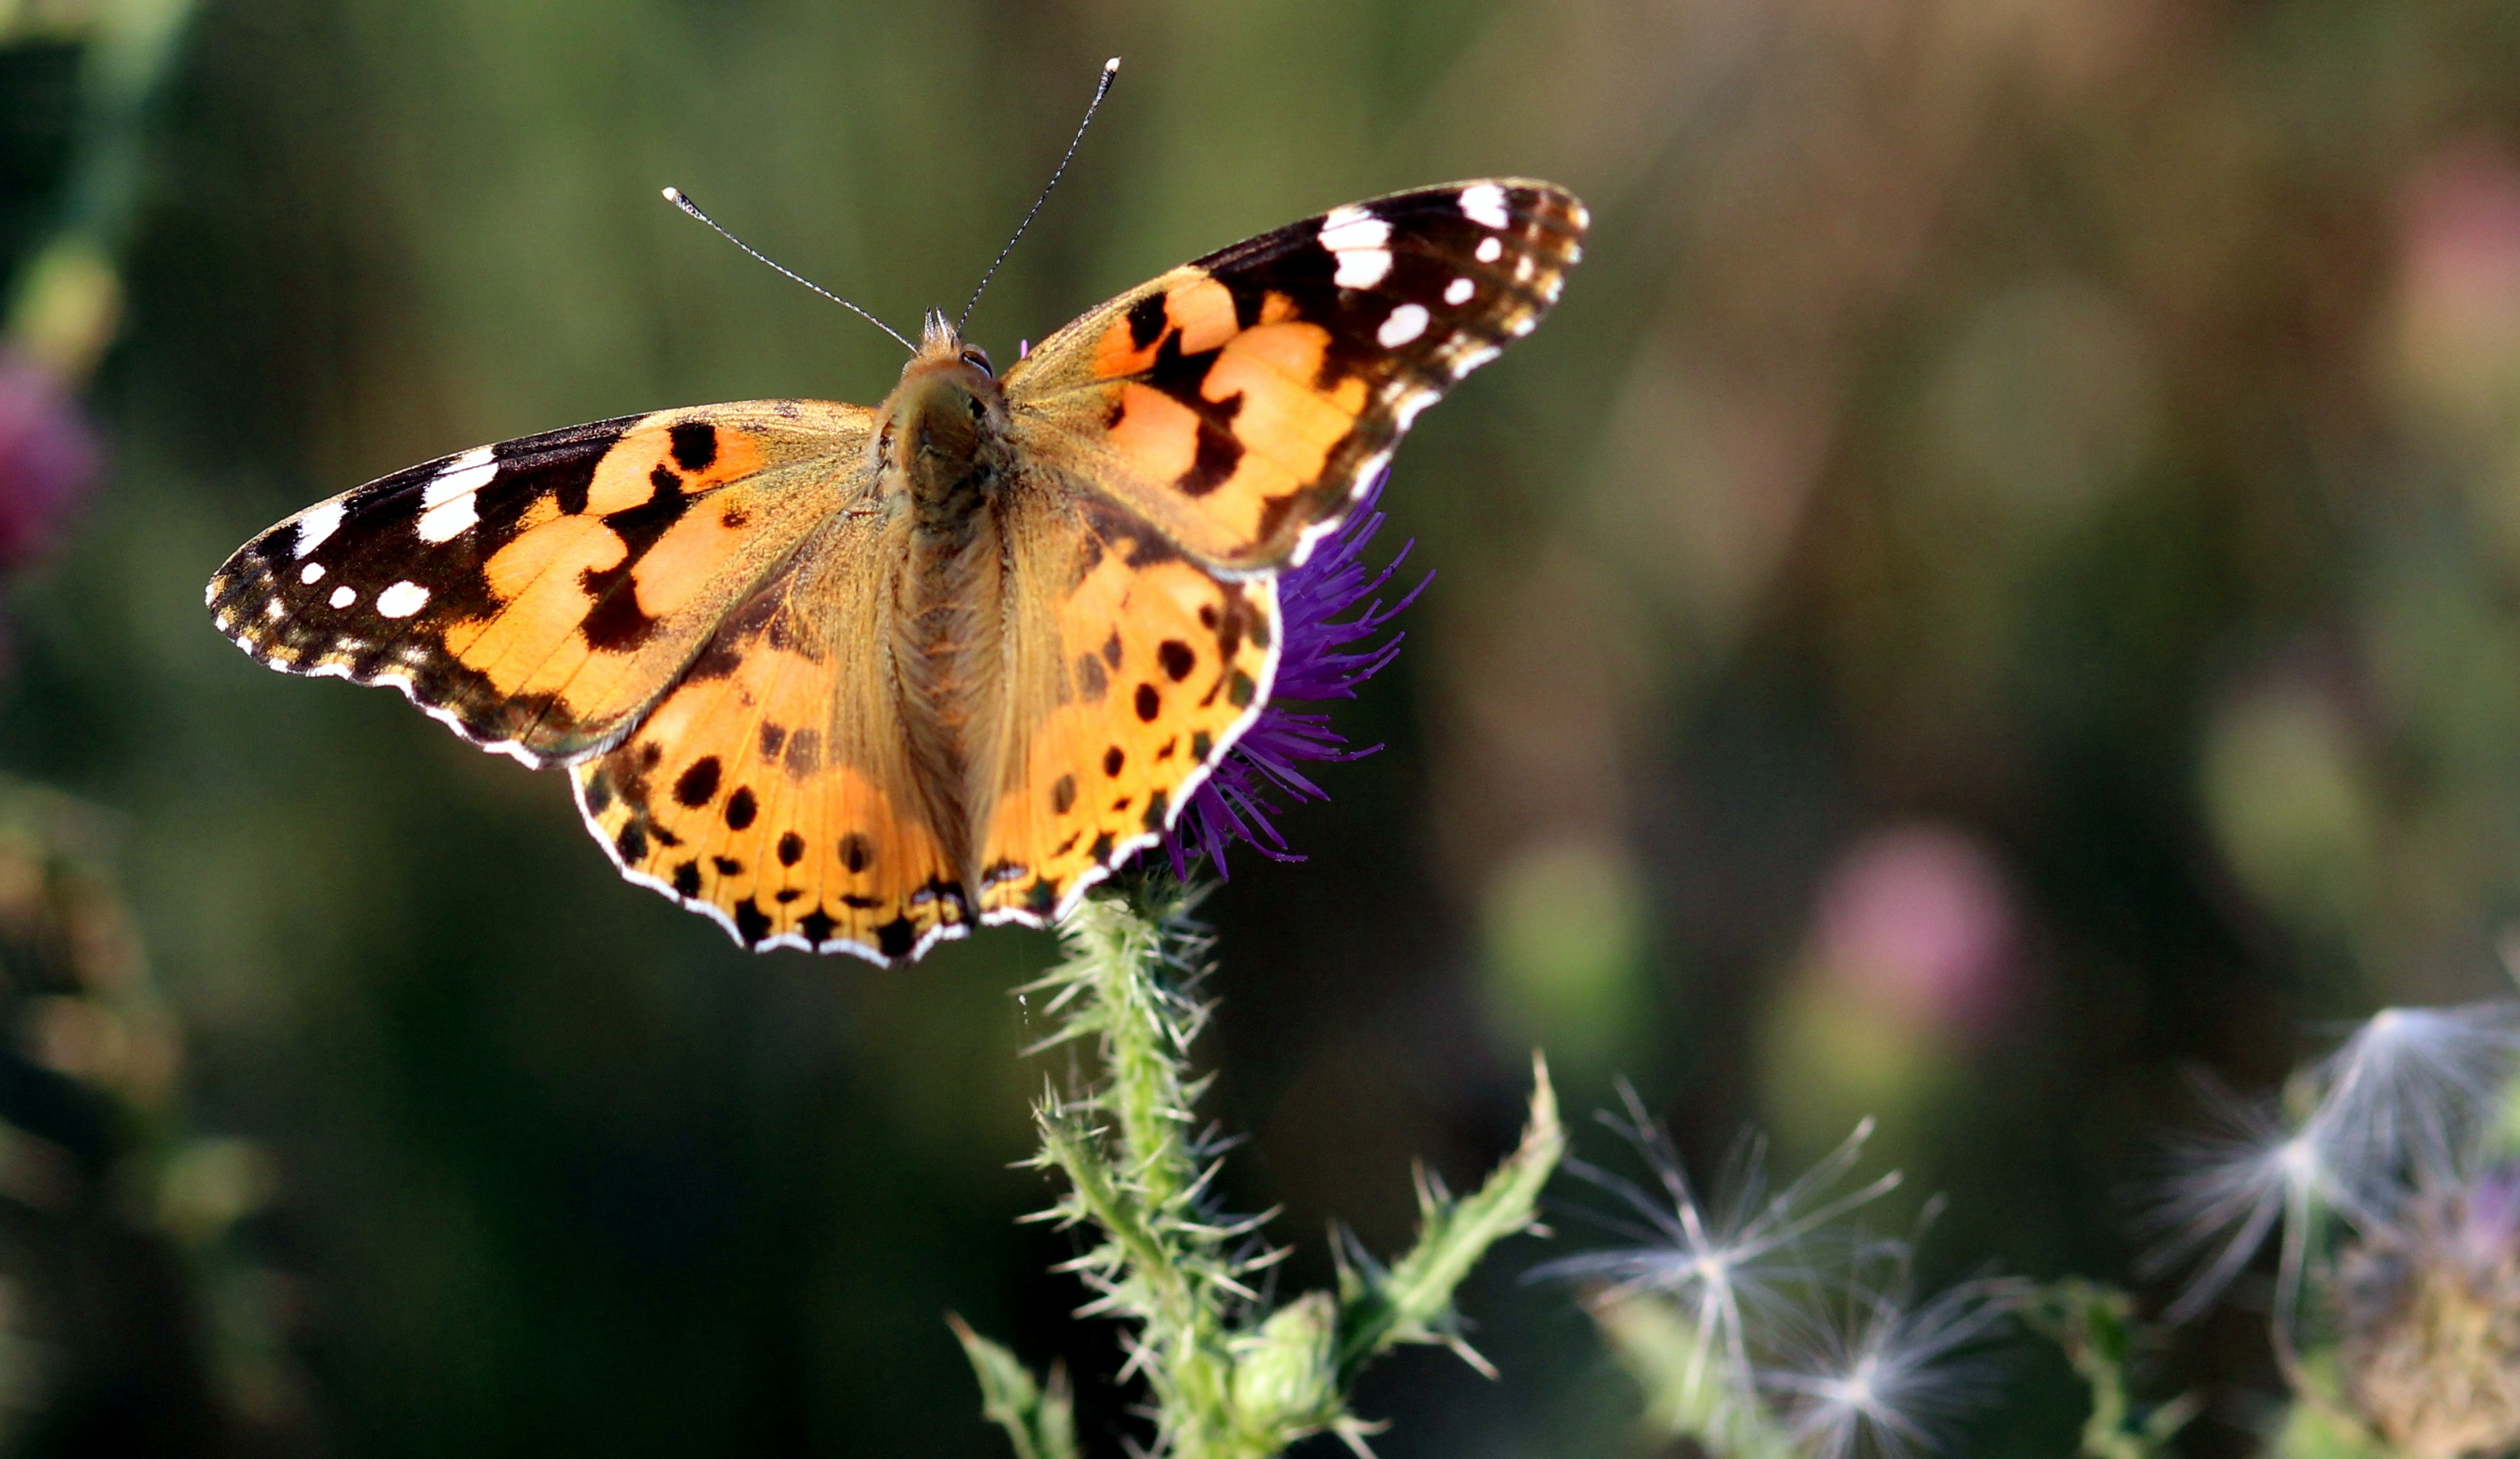
nature, photography, flower, wildlife, insect, botany, butterfly, flora, fauna, plants, invertebrate, close up, coloring, wings, insects, butterflies, nectar, macro photography, arthropod, pollinator, moths and butterflies, lycaenid